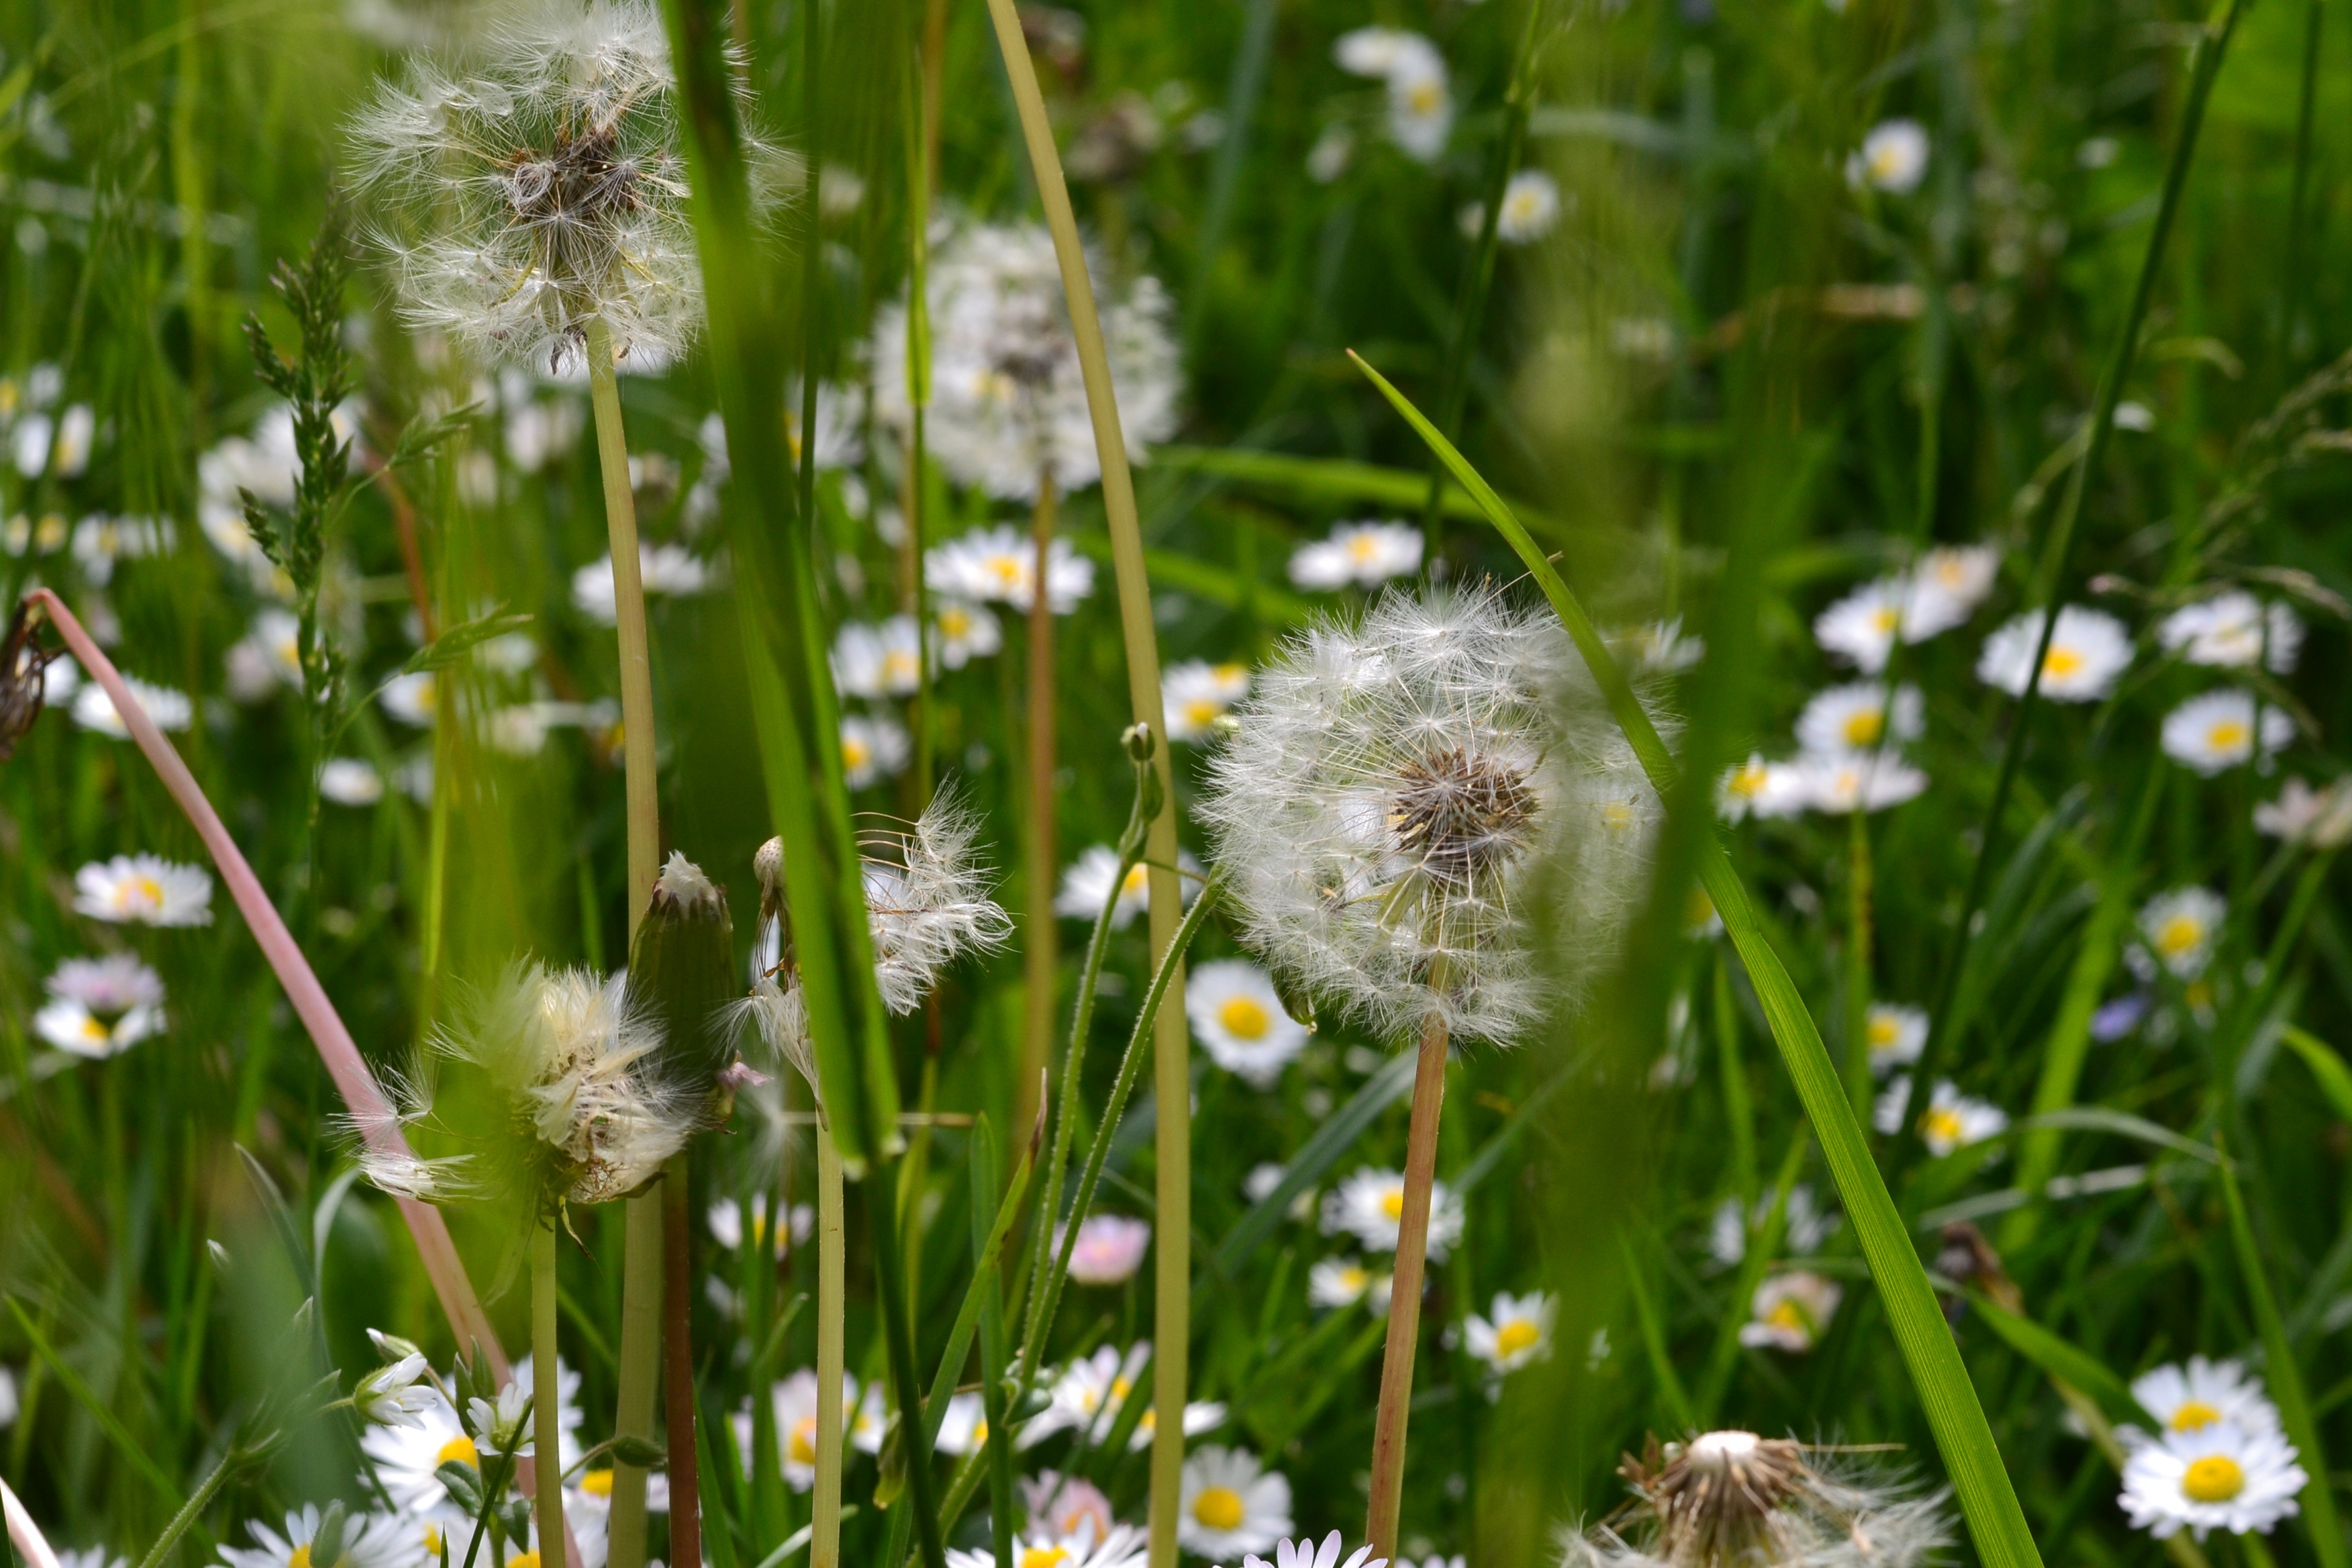
landscape, water, nature, grass, blossom, dew, plant, field, lawn, meadow, dandelion, prairie, flower, bloom, fly, summer, daisy, green, botany, flora, wildflower, grassland, habitat, macro photography, flowering plant, daisy family, oxeye daisy, natural environment, grass family, plant stem, land plant, chamaemelum nobile